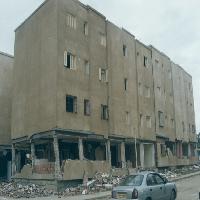
Weather: cloudy or overcast